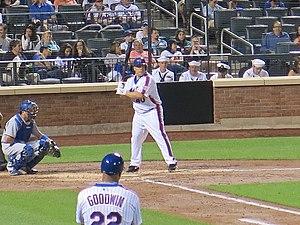
Bartolo Colón est un lanceur droitier de baseball. Il joue dans la Ligue majeure de baseball depuis 1997 et a porté les couleurs de 11 clubs différents.